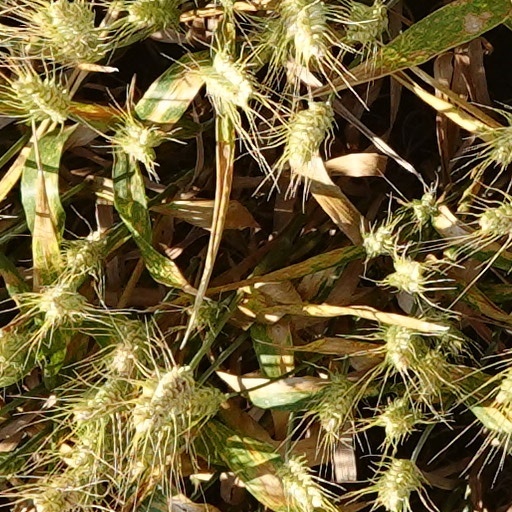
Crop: wheat